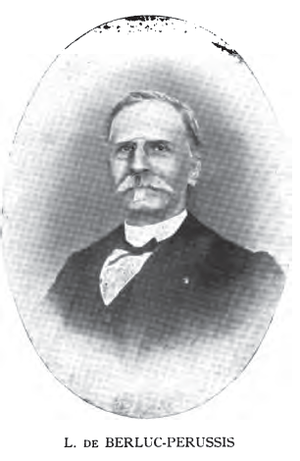
Léon de Berluc-Pérussis, né à Apt le 14 juin 1835 et mort à Aix-en-Provence le 2 décembre 1902, est un historien et poète français de langues française et provençale.